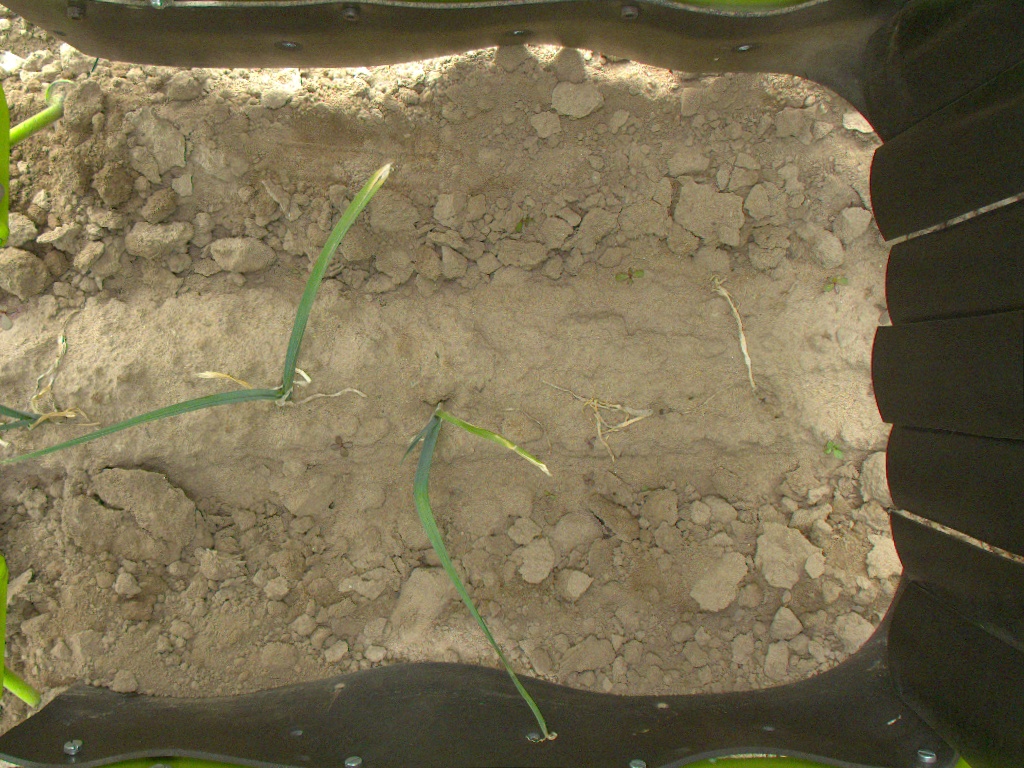
Crop: leek
Objects: leek, leek, leek, stem_leek, stem_leek, stem_leek